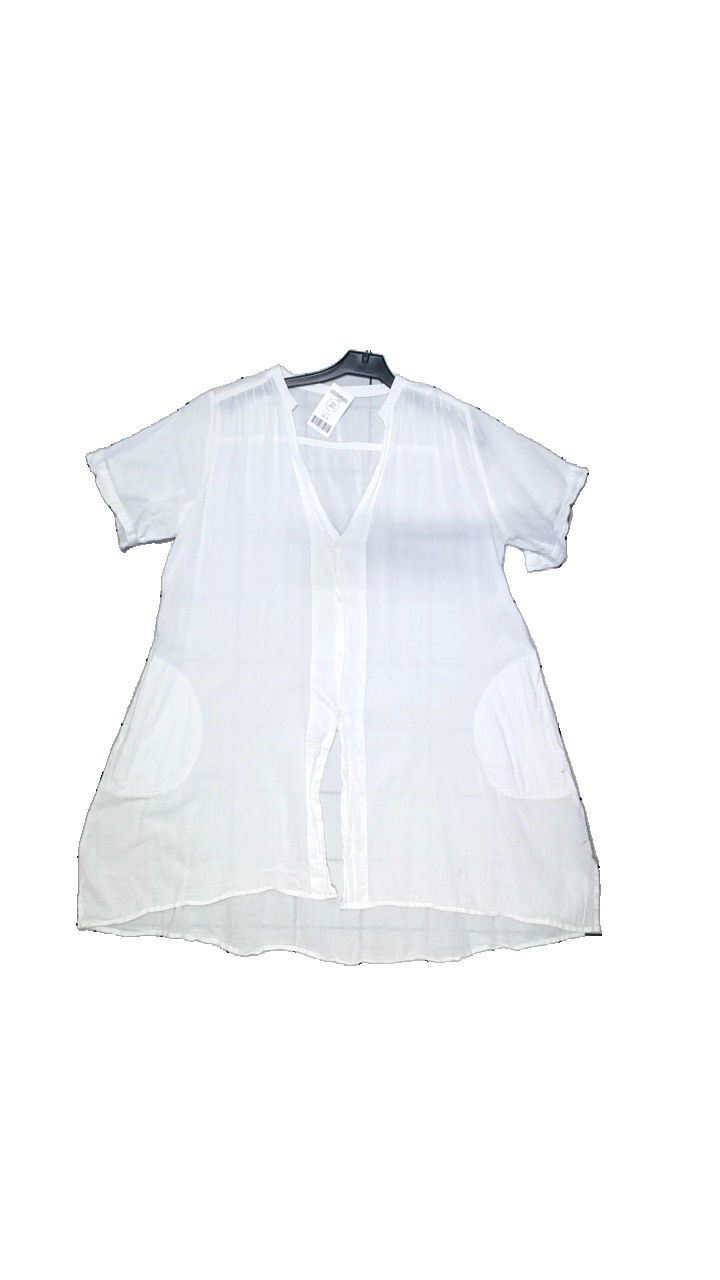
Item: Dress (Ladies)
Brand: This
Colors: White
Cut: Loose, Oversize
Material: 100% cotton
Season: Summer
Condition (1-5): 2
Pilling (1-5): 4
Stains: Major
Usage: Reuse
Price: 50-100